List of birds of Florida

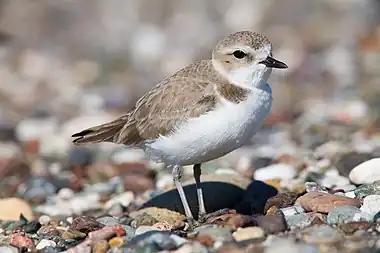
Snowy plover

The family Charadriidae includes the plovers, dotterels, and lapwings. They are small to medium-sized birds with compact bodies, short thick necks, and long, usually pointed, wings. They are generally found in open country, mostly in habitats near water.